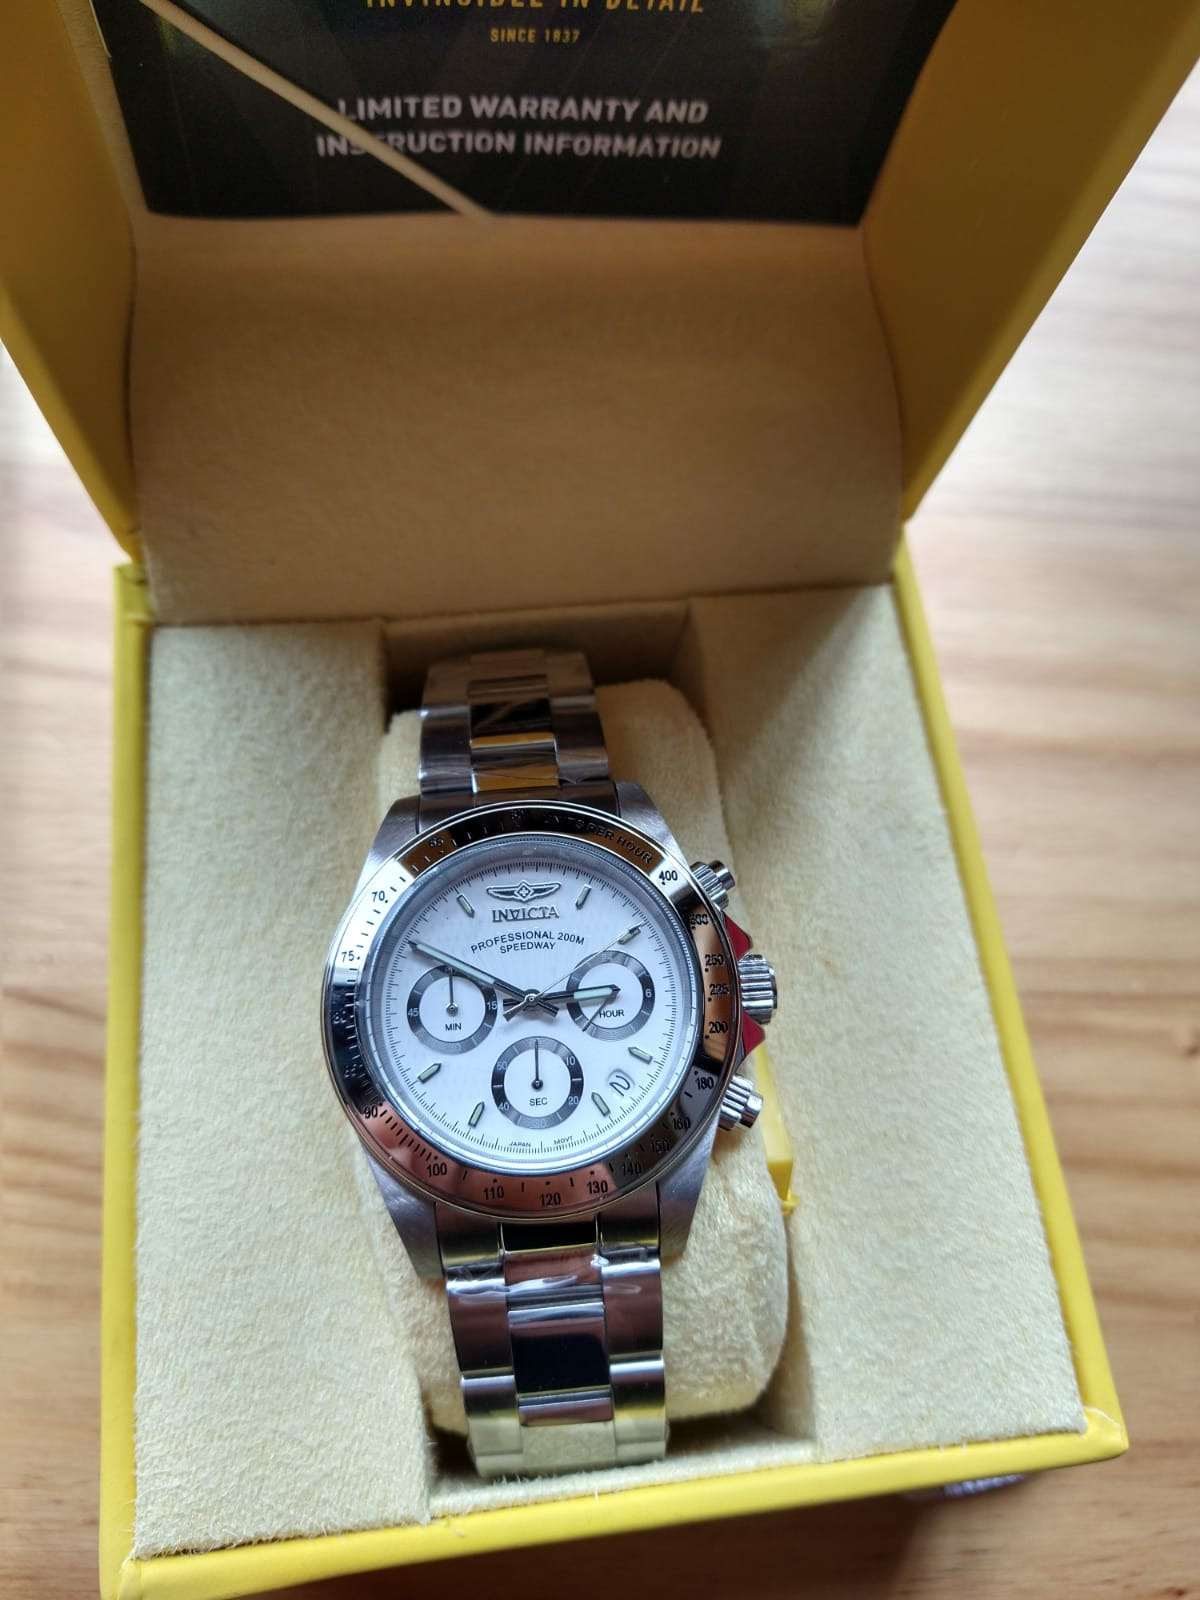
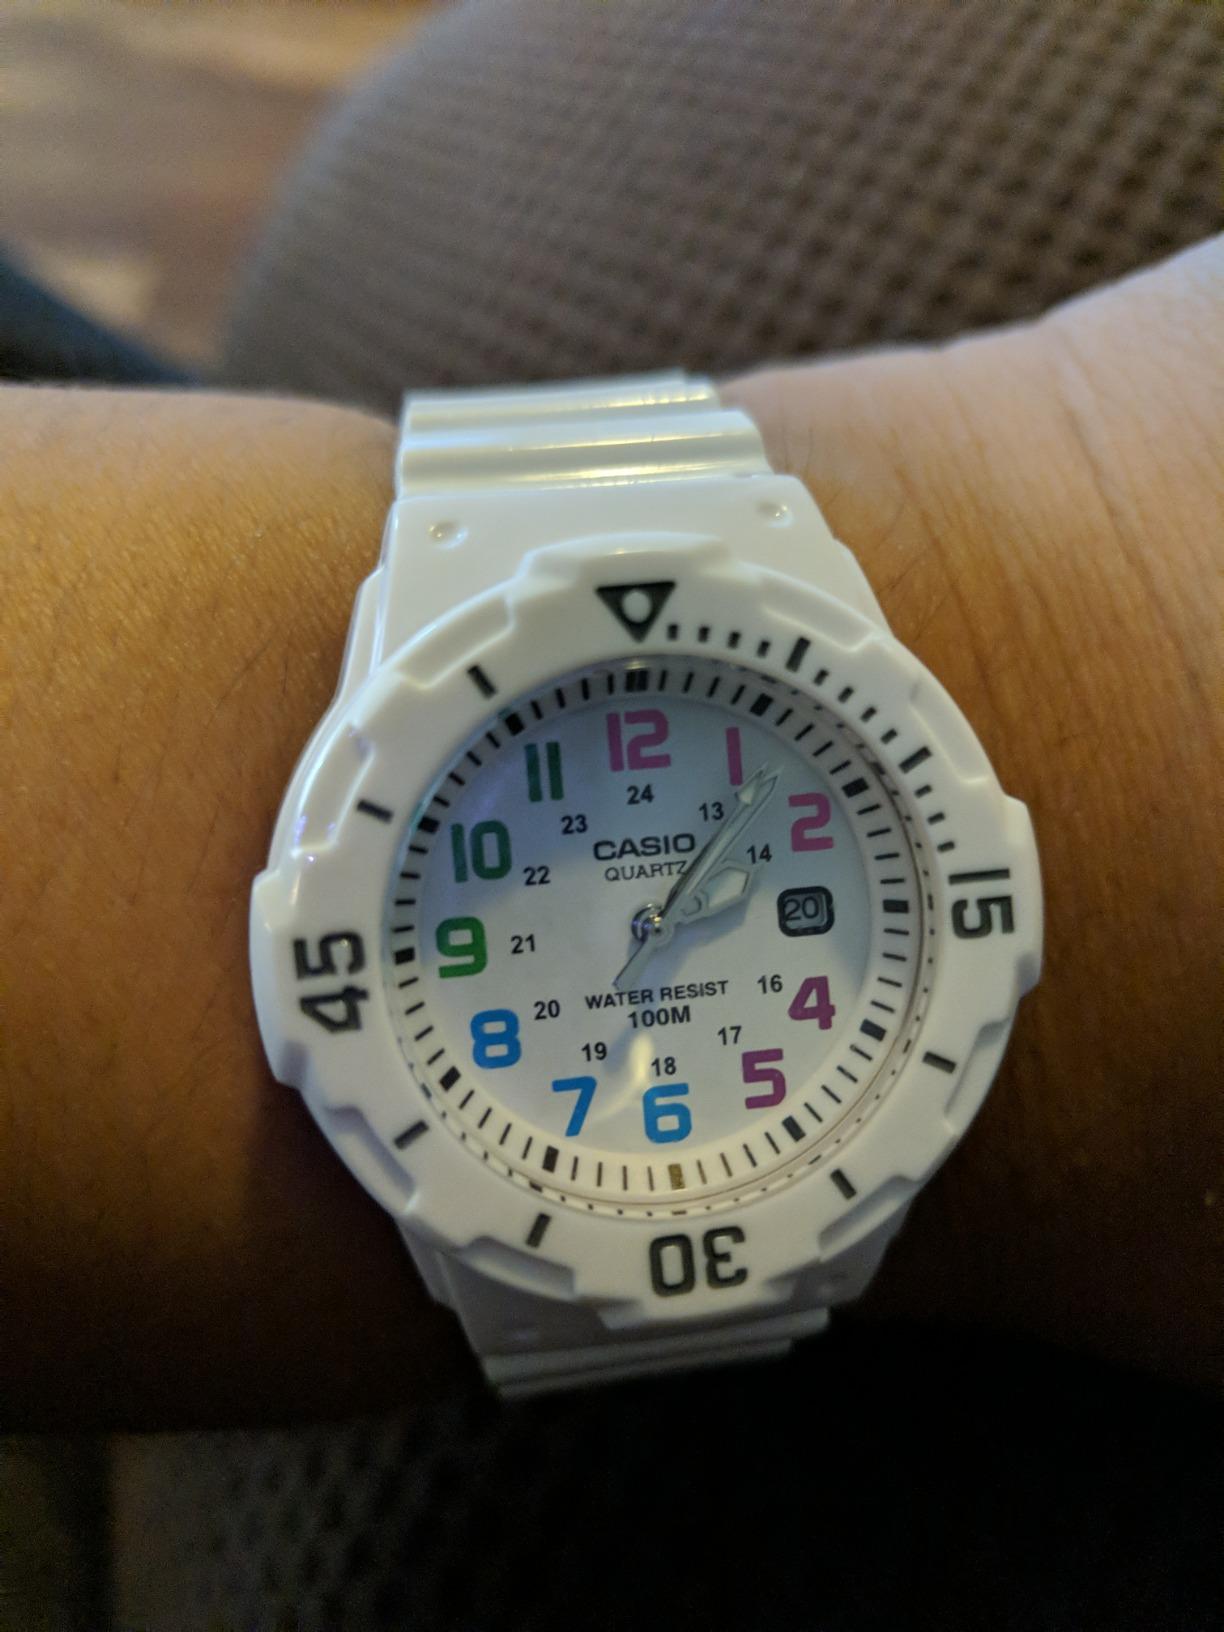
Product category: accessories_watch
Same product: no